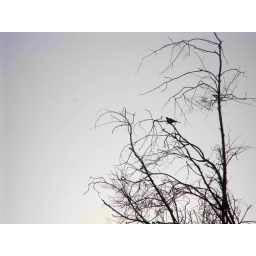
bird in tree